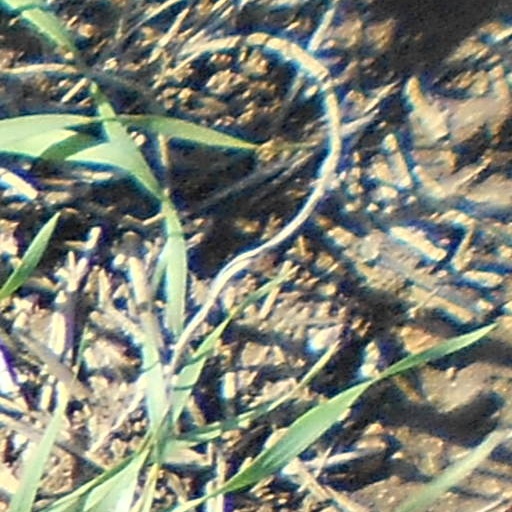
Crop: wheat